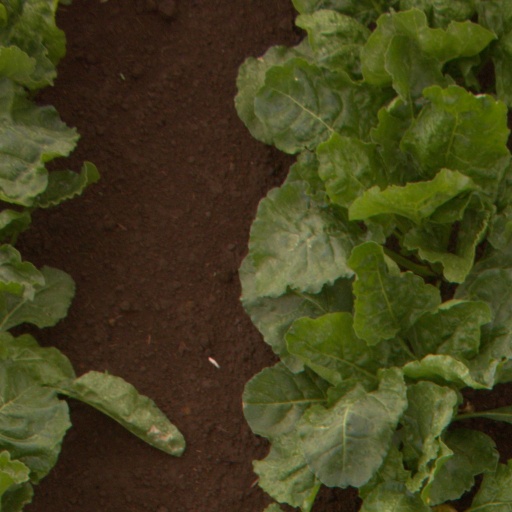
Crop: sugar beet